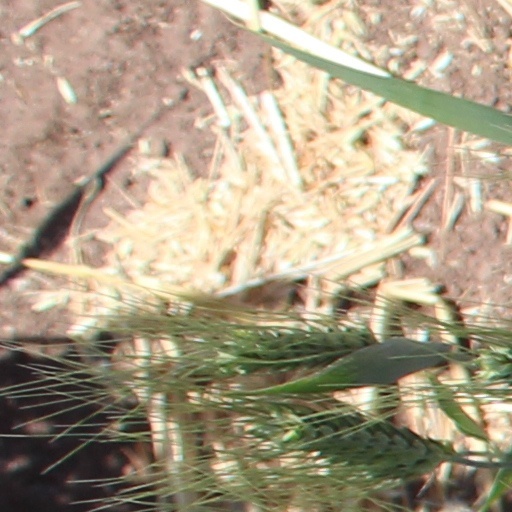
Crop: wheat